PC-based IBM mainframe-compatible systems

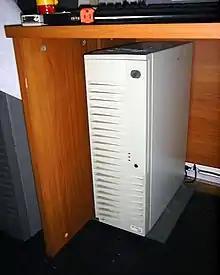
IBM PC Server 500. This server can contain a P/390 board.

P/390 was the designation used for the expansion card used in an IBM PC Server and was less expensive than the R/390. The original P/390 server was housed in an IBM PC Server 500 and featured a 90 MHz Intel Pentium processor for running OS/2. The model was revised in mid-1996 and rebranded as the PC Server 520, which featured a 133 MHz Intel Pentium processor. Both models came standard with 32 MB of RAM and were expandable to 256 MB. The PC Server 500 featured eight MCA expansion slots while the PC Server 520 added two PCI expansion slots and removed two MCA slots.